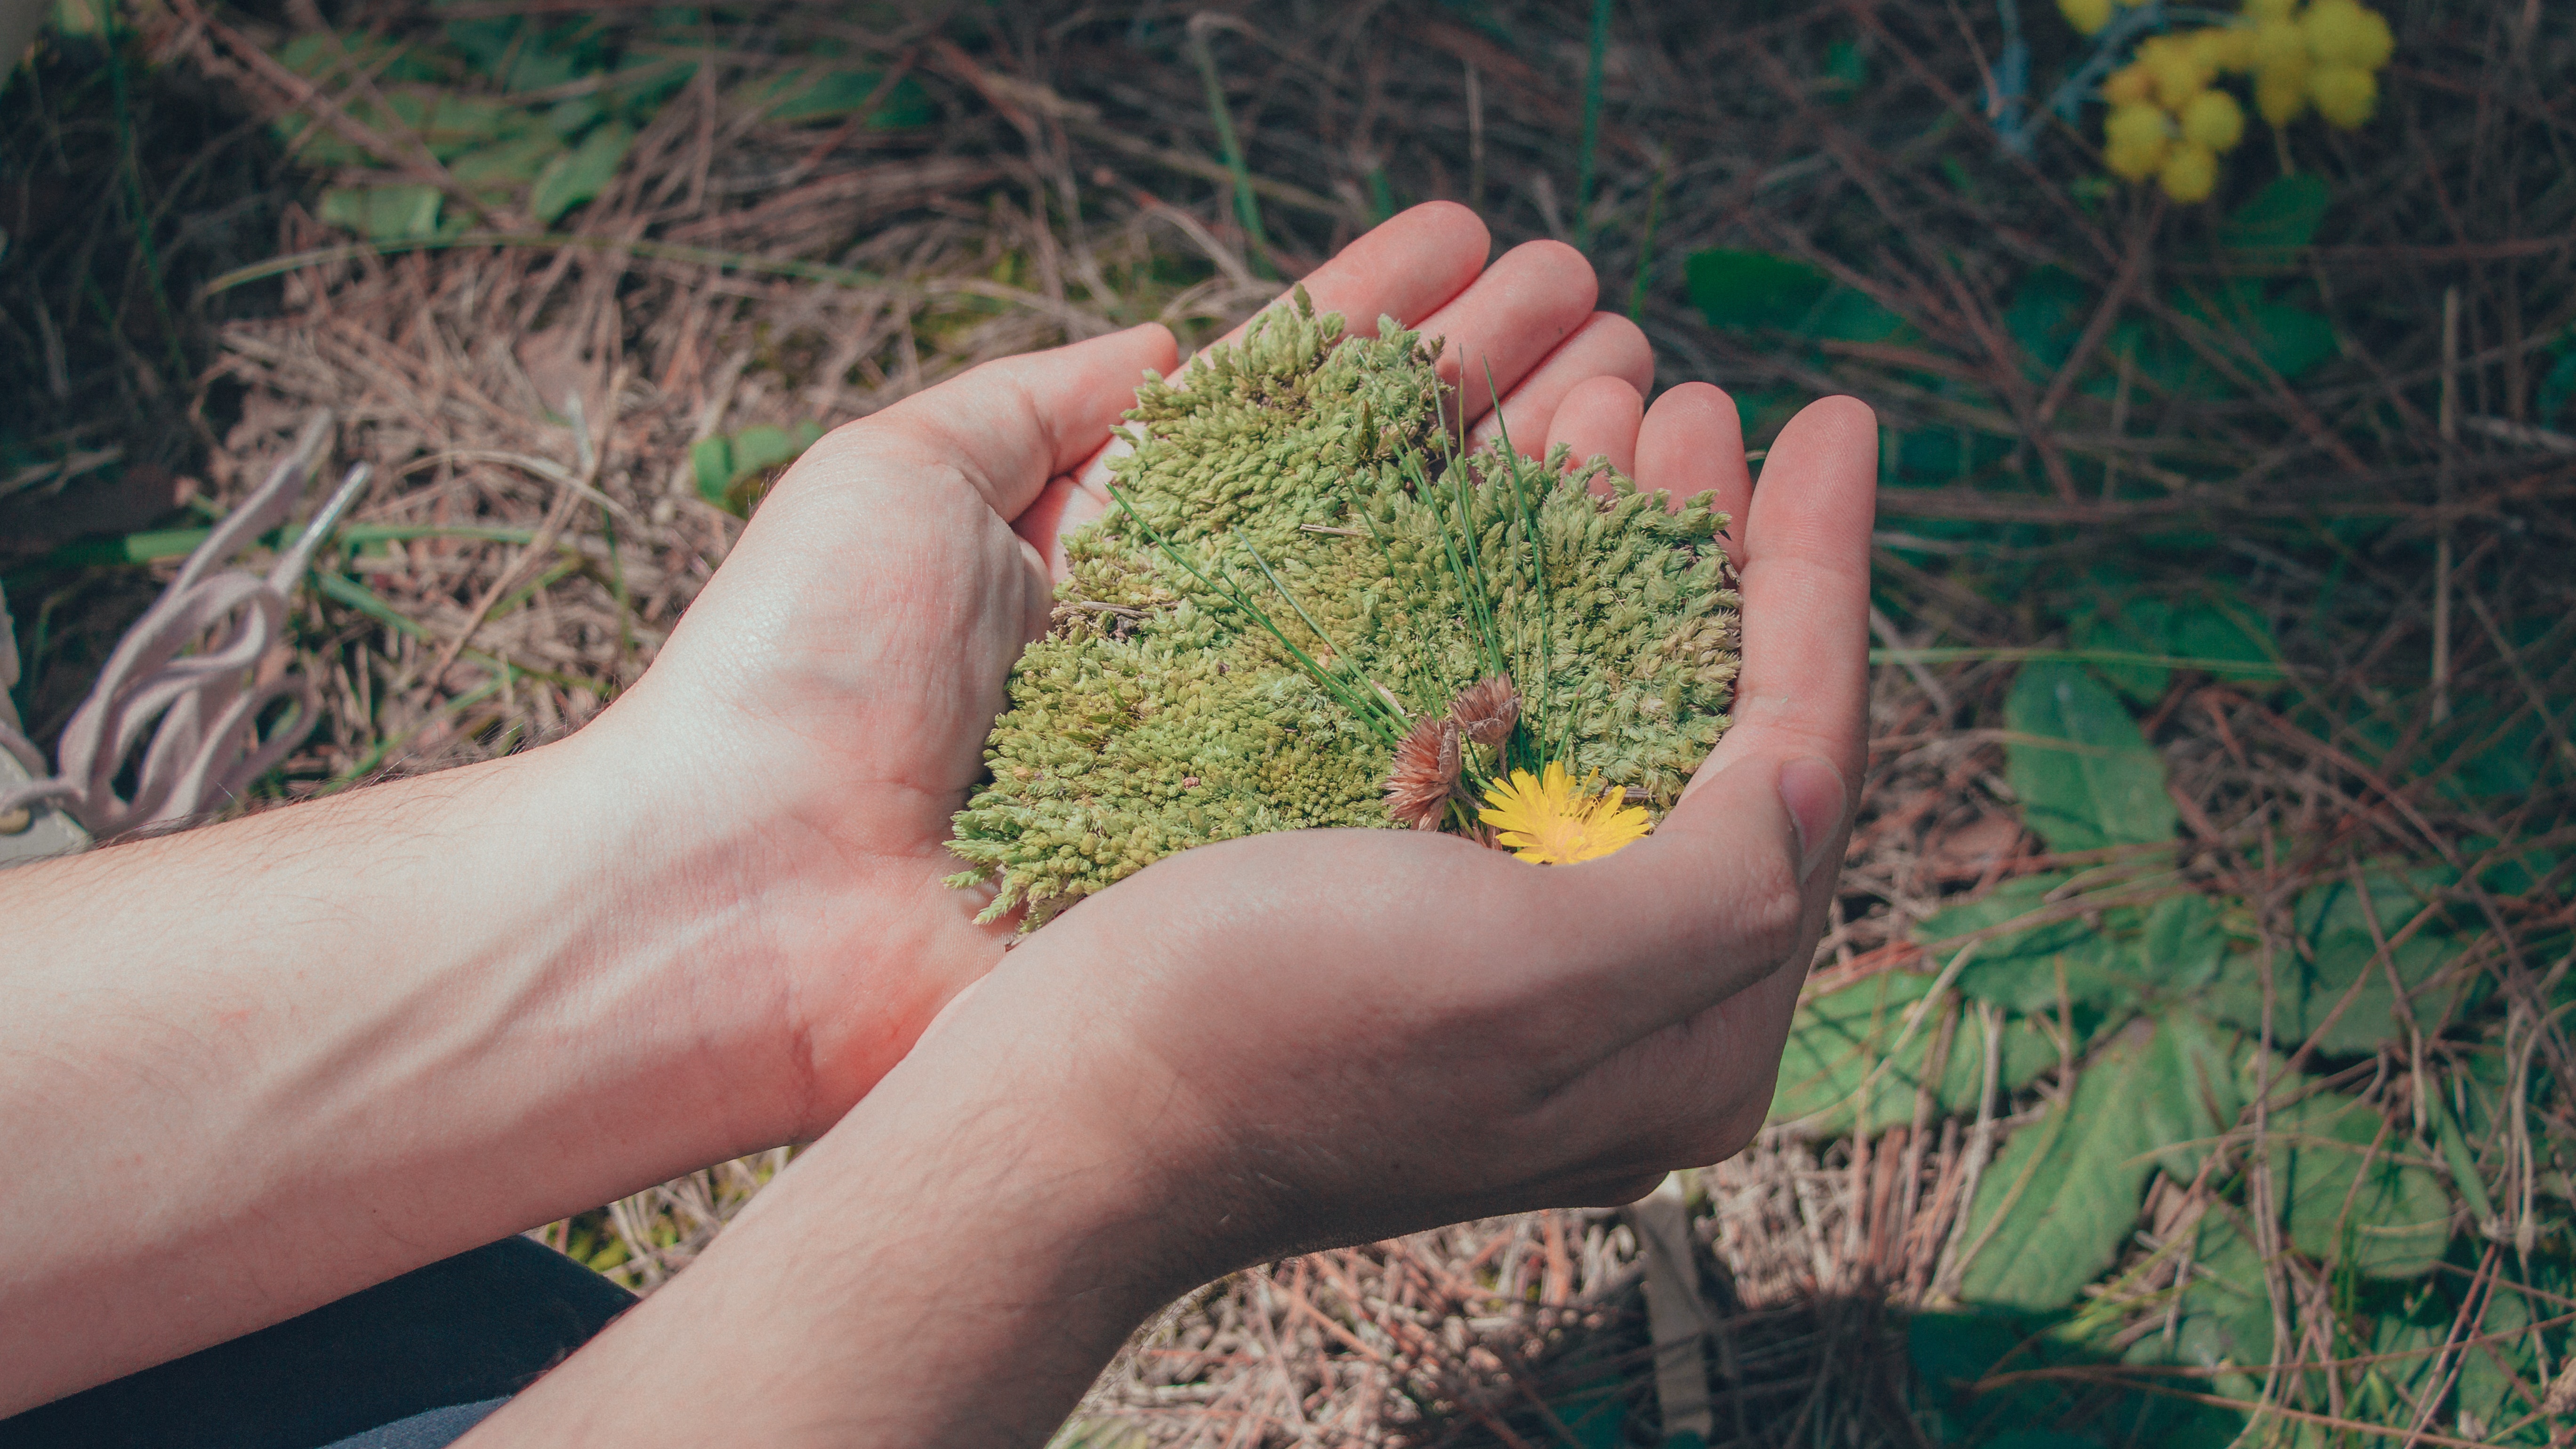
hand, green, finger, grass, soil, plant, leaf, tree, adaptation, thumb, gesture, nail